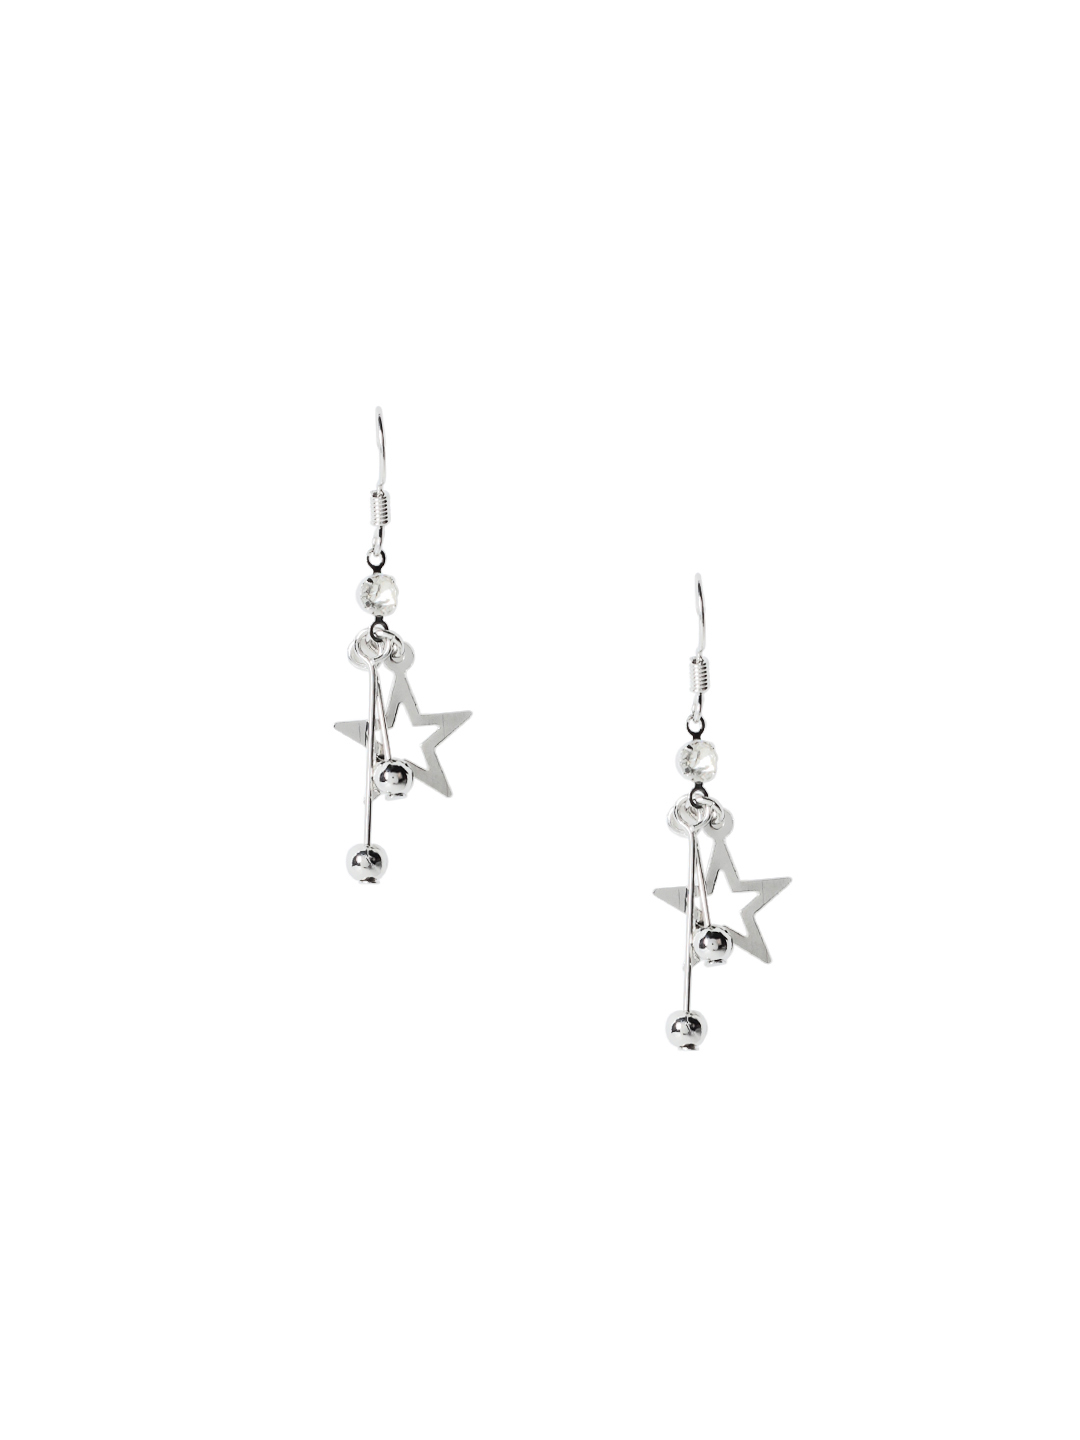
ToniQ Women Silver Earrings
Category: Accessories / Jewellery / Earrings
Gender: Women
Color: Silver
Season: Winter 2016
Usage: Casual